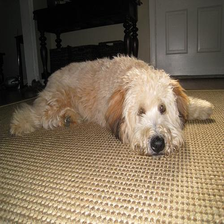
Species: dog
Breed: wheaten terrier